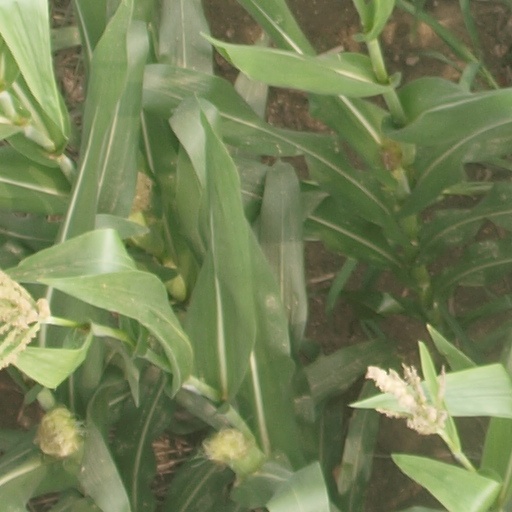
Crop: maize; corn